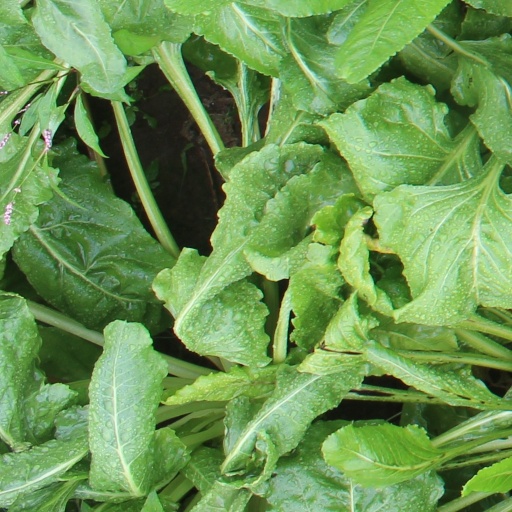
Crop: sugar beet